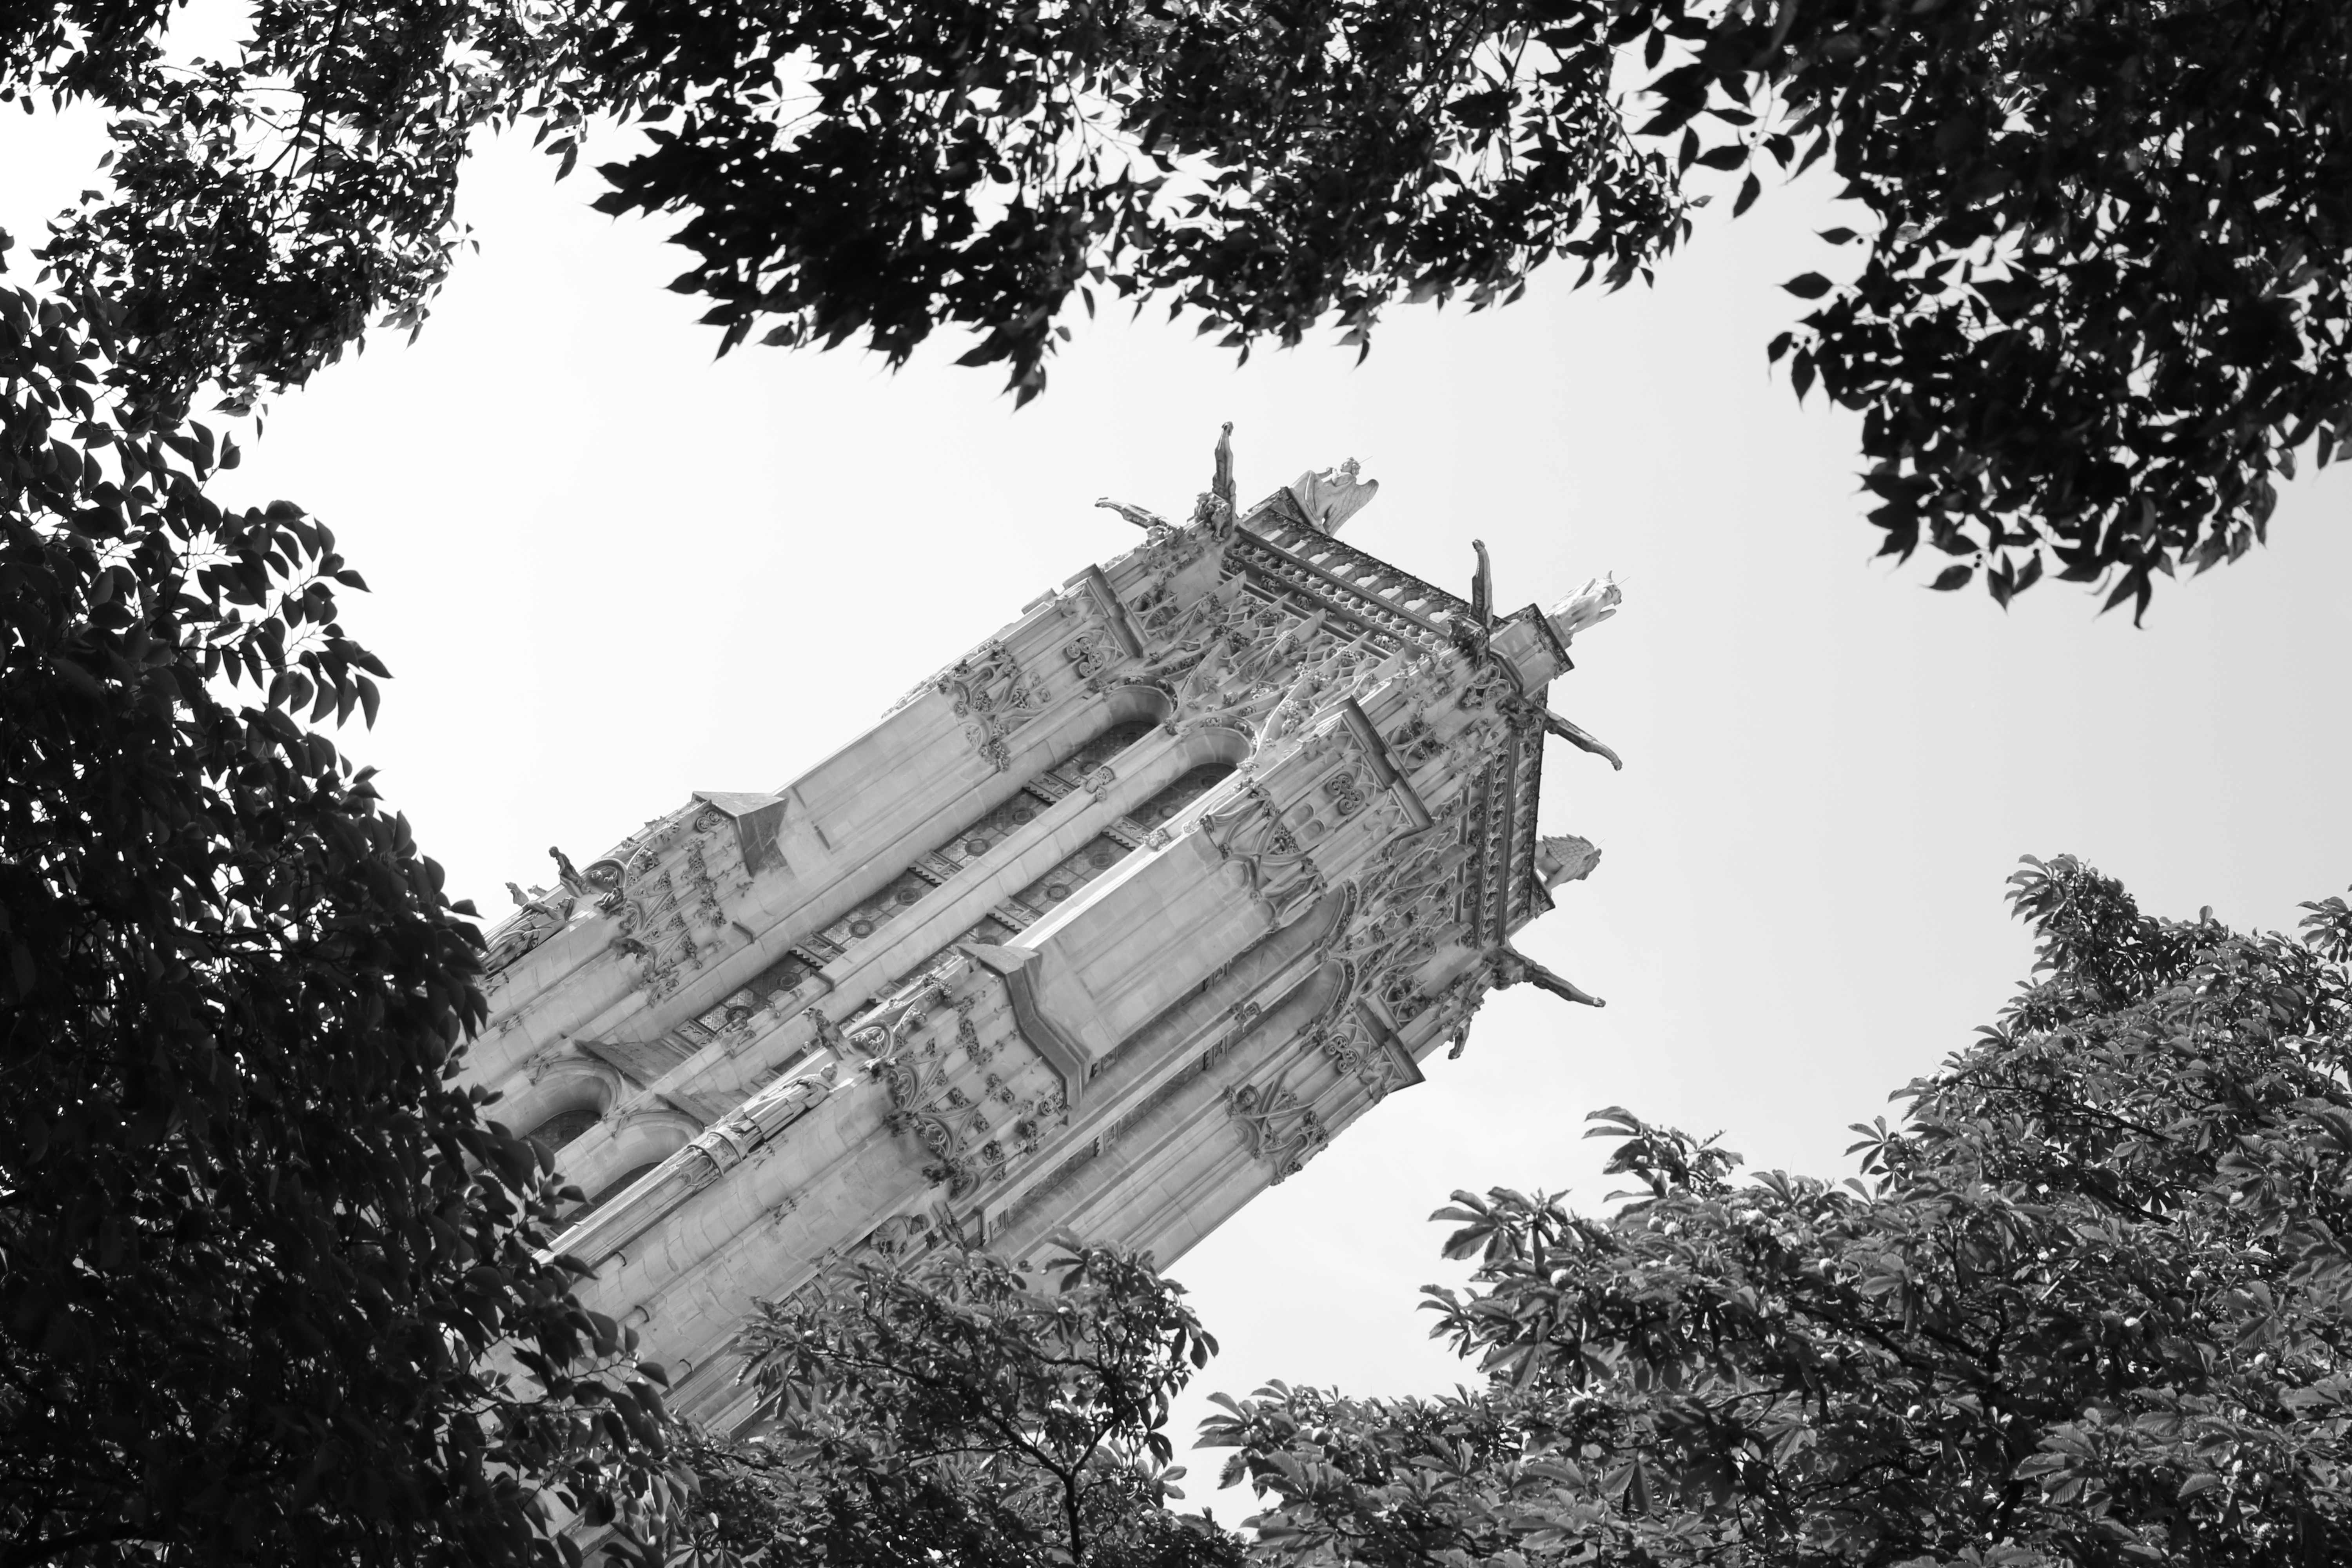
paris, sadness, christian, god, church, St Jacques tower, black and white, trees, grey sky, nostalgia, gothic archiitectural, building, sky, tower, plant, tree, world, style, woody plant, tower block, skyscraper, monochrome, monochrome photography, facade, Tints and shades, city, monument, steeple, forest, stock photography, history, font, art, temple, historic site, street, landscape, place of worship, spire